Heatsetting

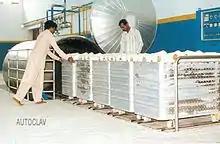
Autoclave Heatsetting

The oldest heat setting process is autoclave heat setting. Mostly, it is a discontinuous process. Autoclave installations use vacuum and/or pressure. Textile material is brought into the autoclave either on bobbins, in skeins or loose in a container. As nearly all autoclaves are exposed to certain pressures they are usually built in cylindrical shape and mounted horizontally. Most commonly, autoclaves are loaded and unloaded from the end of the cylinder but some may be loaded from one end and unloaded from the other end. Autoclaves mounted vertically exist but are less common.